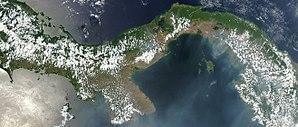
Le golfe de Chiriquí est un golfe situé à la pointe nord-ouest du Panama qui comprend le parc national de Coiba et le parc national du golfe de Chiriquí et du parc national marin des îles Secas
Le Couloir biologique méso-américain ou Corridor biologique méso-américain est un vaste corridor biologique qui en Mésoamérique, englobait le sud-ouest du Mexique et la plupart des pays d'Amérique centrale, reliant plusieurs parcs nationaux.
Entouré par la mer des Caraïbes, l'océan Pacifique, la Colombie et le Costa Rica, le Panama est un pays d'Amérique centrale, situé à 9° nord et 80° ouest et s'étendant sur 78 640 km².
Le Panama, en forme longue la république du Panama, est un pays de 75 420 km² situé à l’extrémité sud de l’Amérique centrale, sur l’isthme de Panama. Il est limitrophe du Costa Rica et de la Colombie, dont il faisait autrefois partie. Le pays est peuplé de 4 285 850 habitants en 2020.